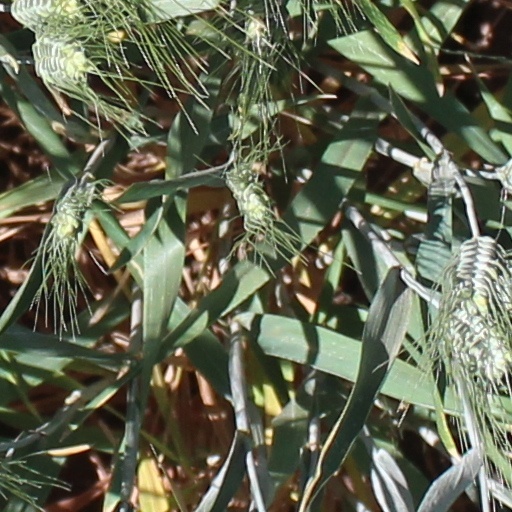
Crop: wheat